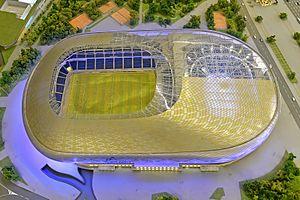
La VTB Arena park est un complexe sportif omnisports basé à Moscou, en Russie. Il se trouve à l'ancien emplacement du Stade Dynamo, détruit en 2011.